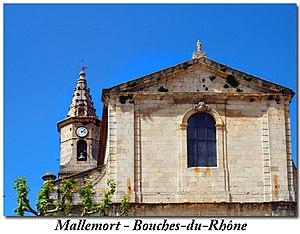
Mallemort est une commune française située dans le département des Bouches-du-Rhône en région Provence-Alpes-Côte d'Azur. Elle fait partie de la métropole d'Aix-Marseille-Provence. La commune se trouve entre le Luberon et la Durance.